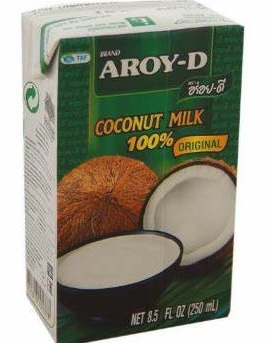
Label: cardboard